Milltown India Rubber Company

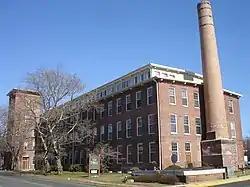

The Milltown India Rubber Company is a historic building located at 40 Washington Avenue in the borough of Milltown in Middlesex County, New Jersey, United States. Construction of the building started in 1899 and was completed in 1900. Designed by architect George Parsell with vernacular Italianate style, it was part of the rubber industry in the county. The building features a five story tower and a tall smokestack. It was added to the National Register of Historic Places on February 13, 1986, for its significance in architecture and industry.